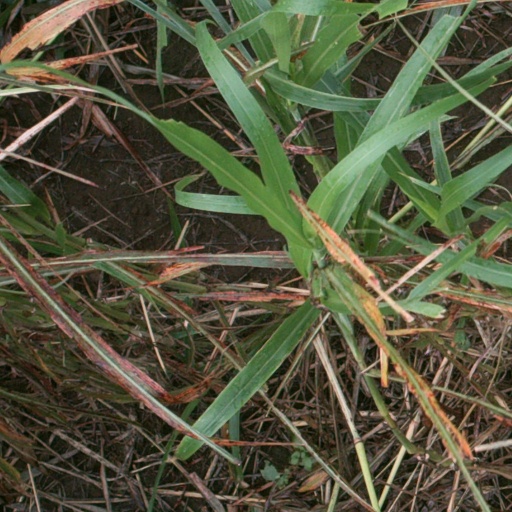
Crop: sorghum